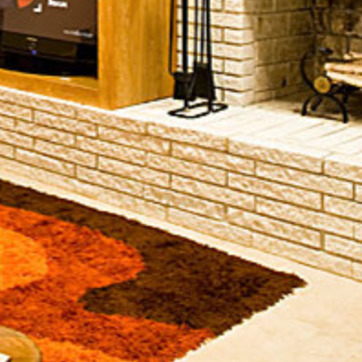
Material: brick